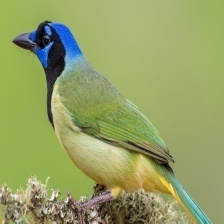
Species: GREEN JAY
Scientific name: CYANOCORAX YNCAS
ImageNet parent category: jay